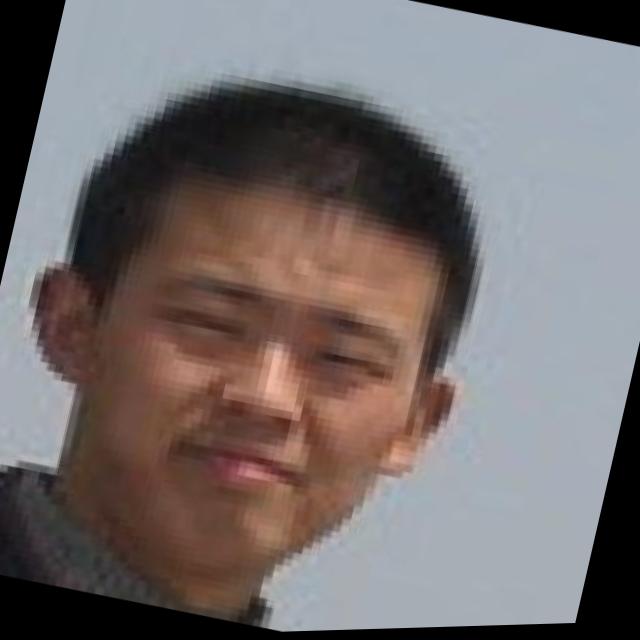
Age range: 21-44